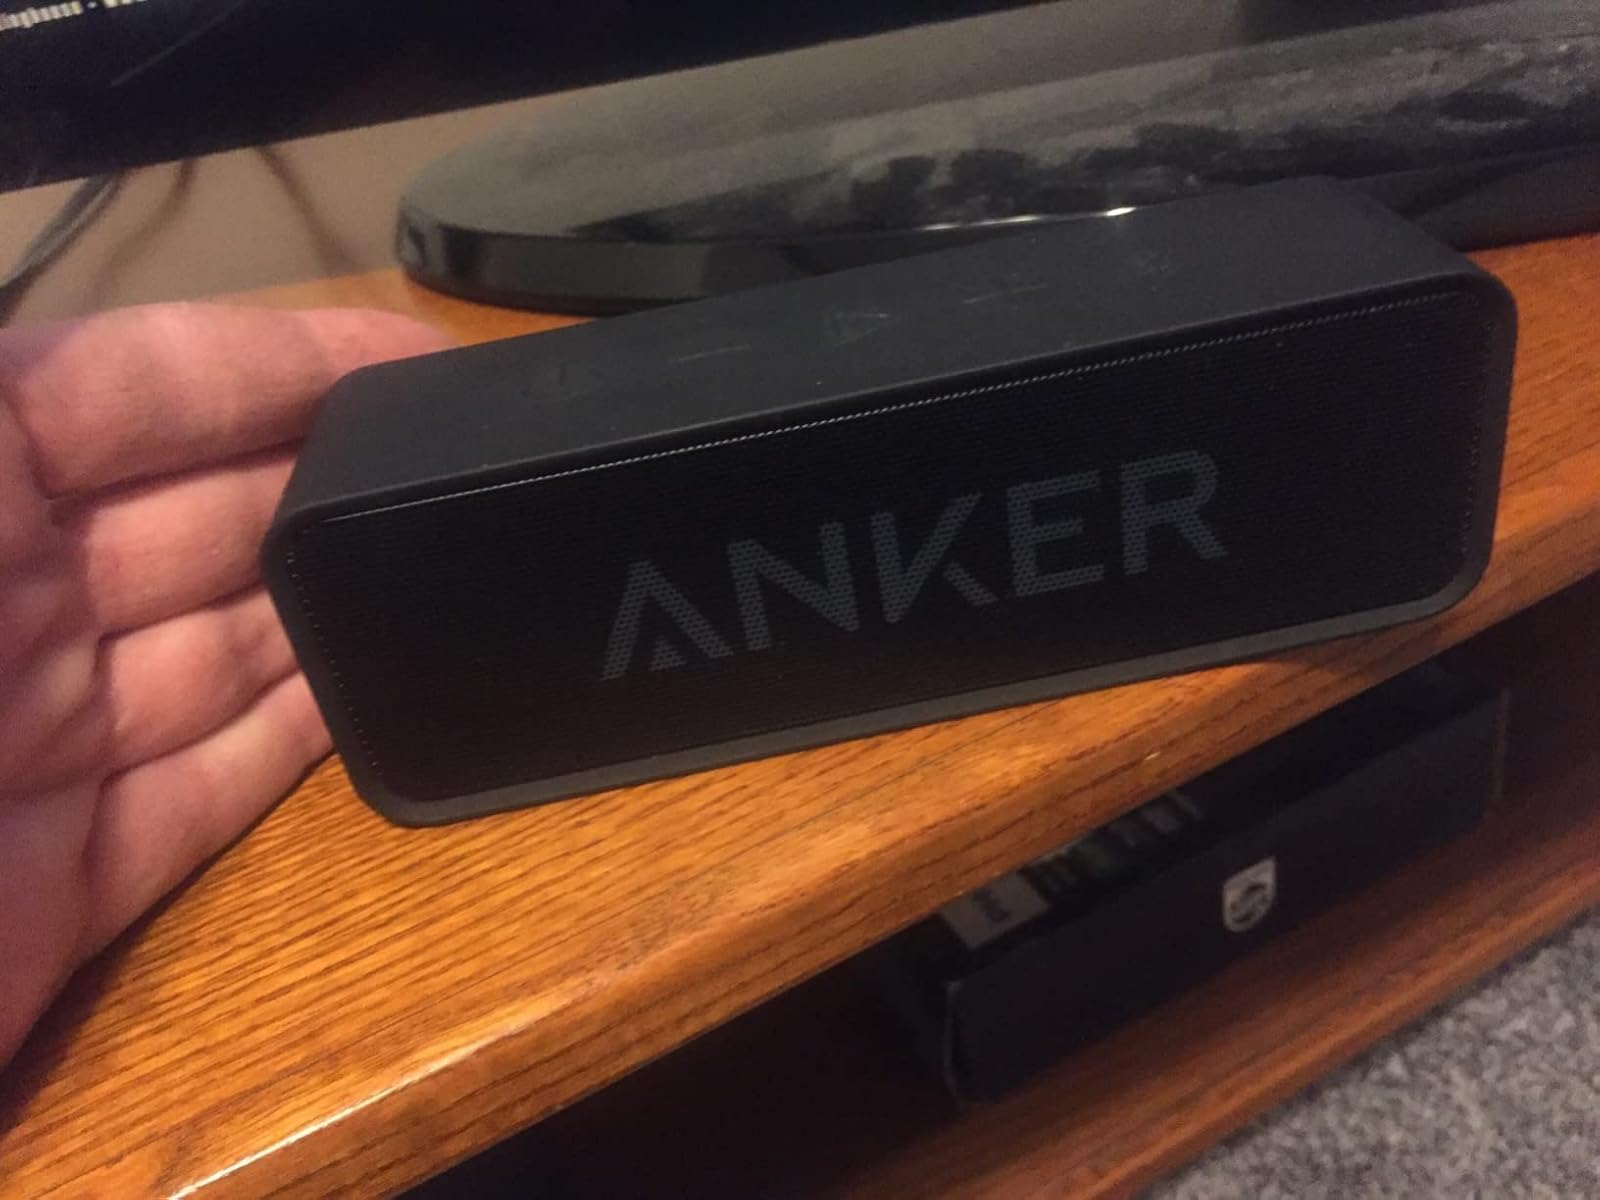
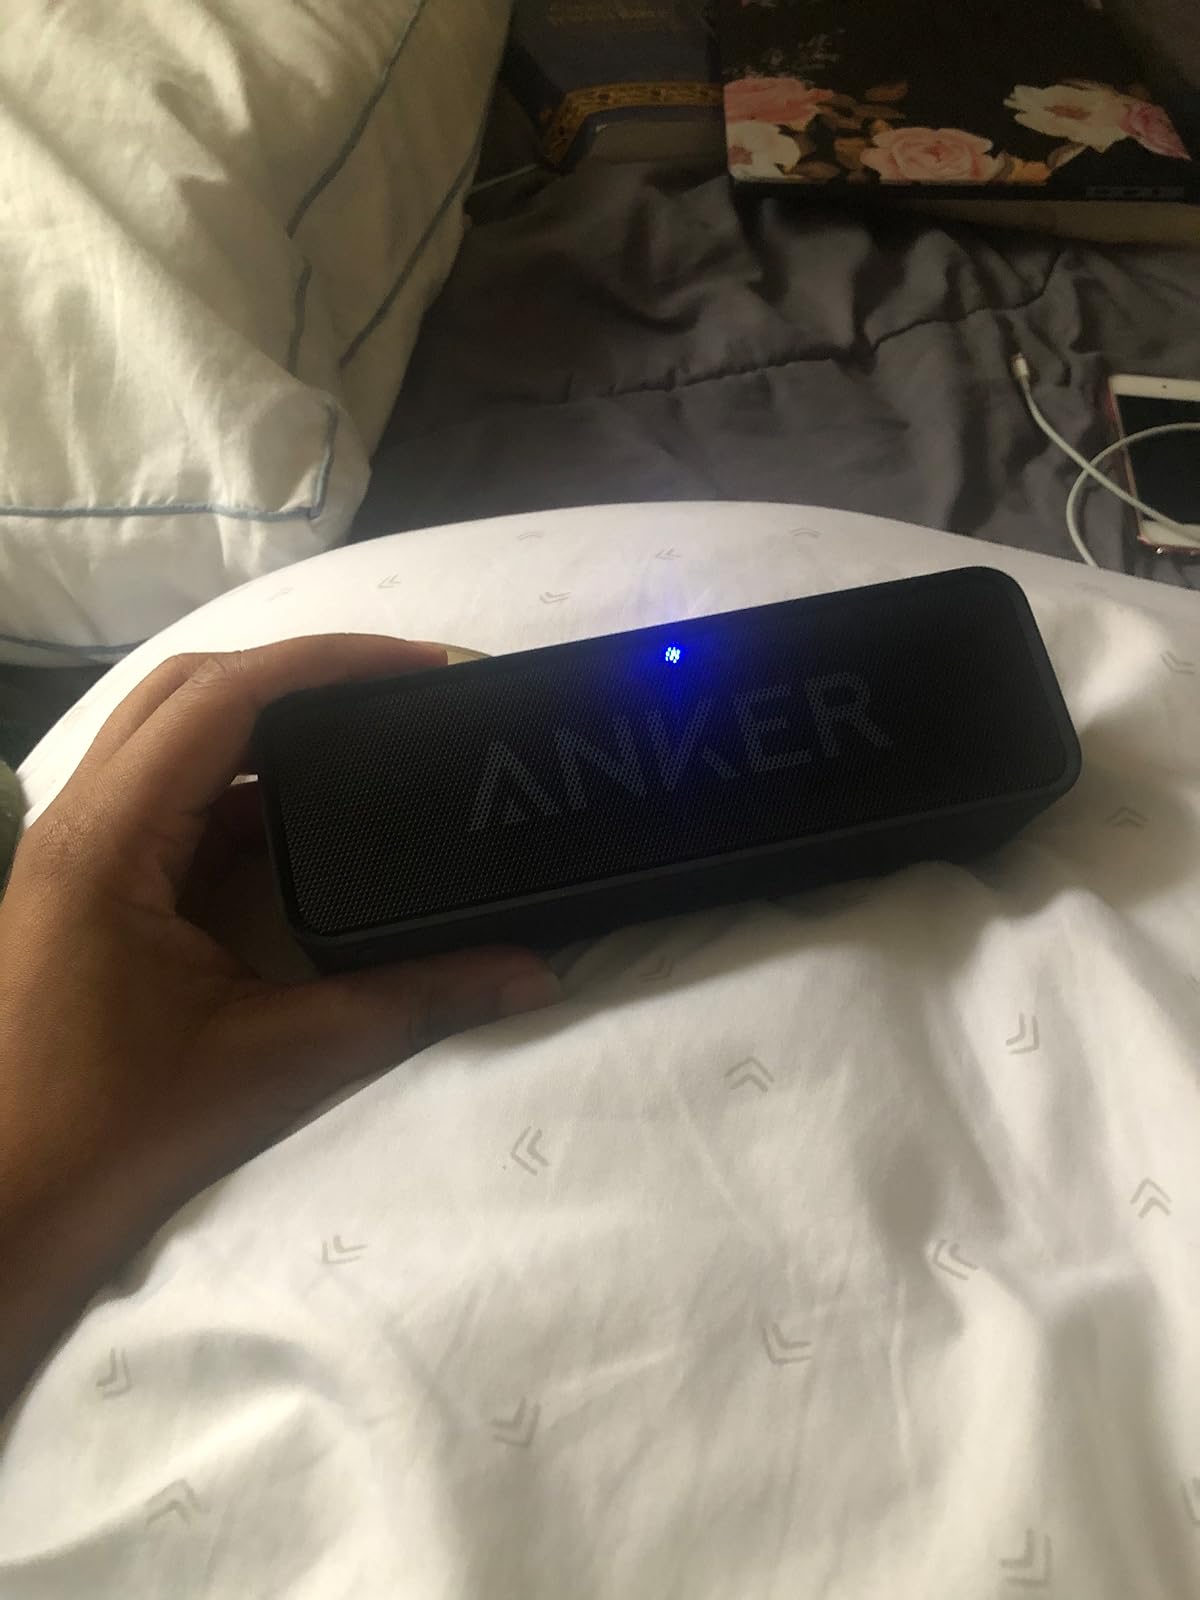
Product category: speaker
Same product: yes